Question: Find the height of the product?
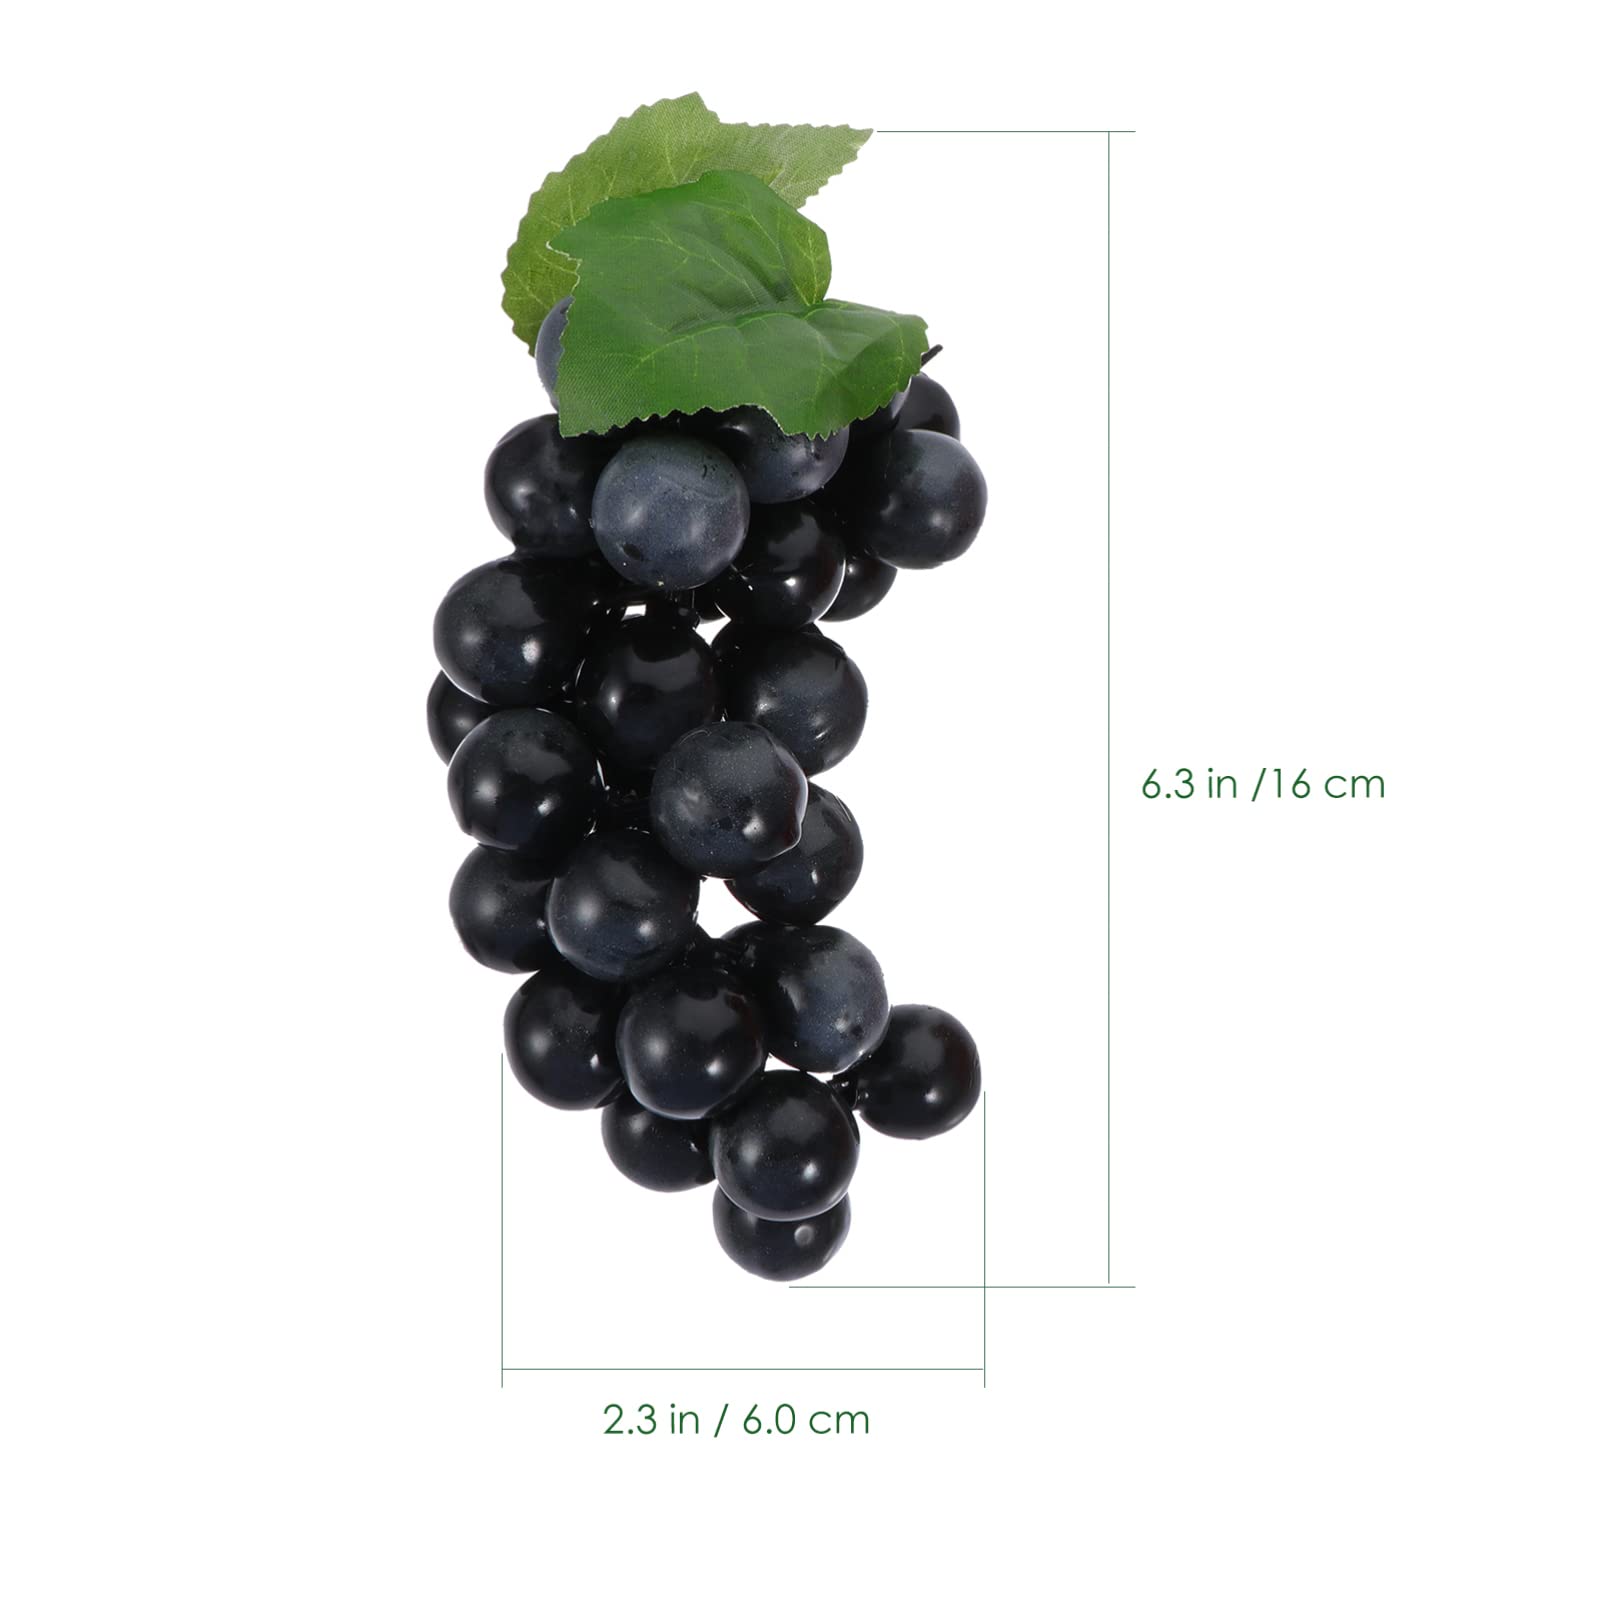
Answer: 16.0 centimetre